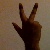
The image shows a hand gesture representing the number 3 in Indian Sign Language.